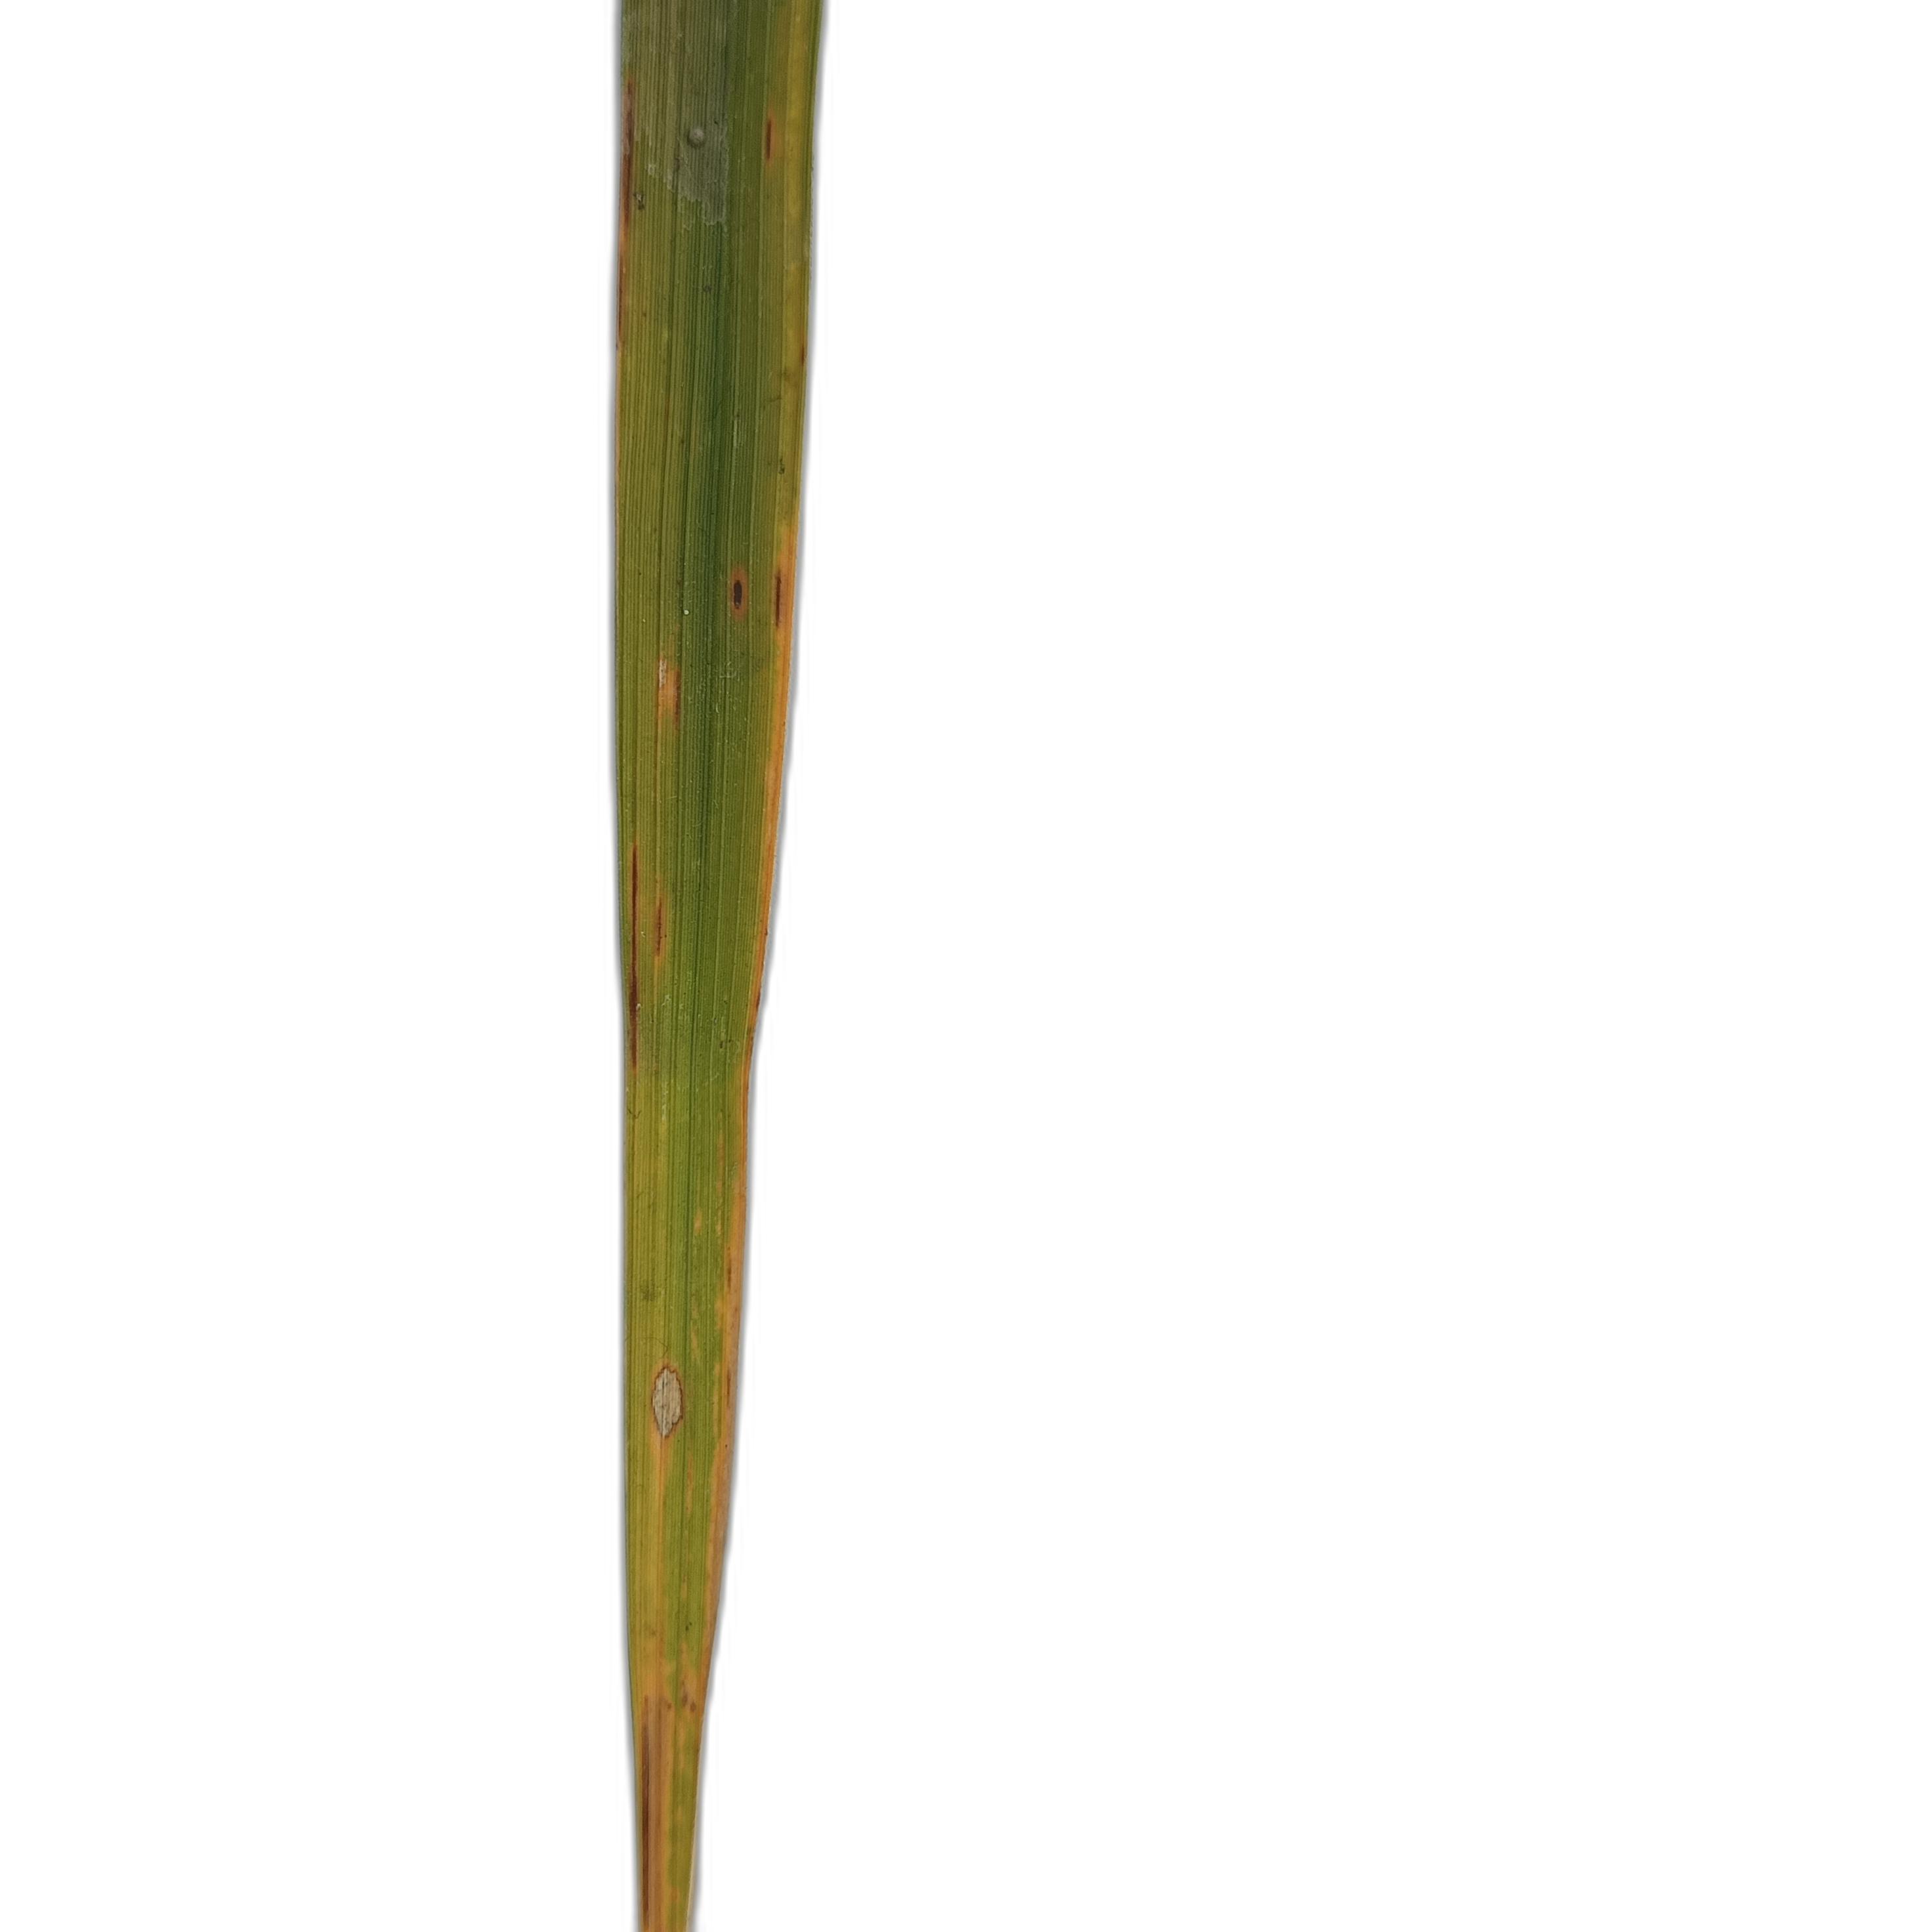
Label: Rice Blast